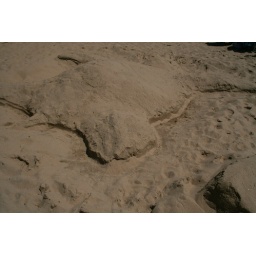
Sand sculptures at a sand sculpture building competition at the beach in Grand Haven.